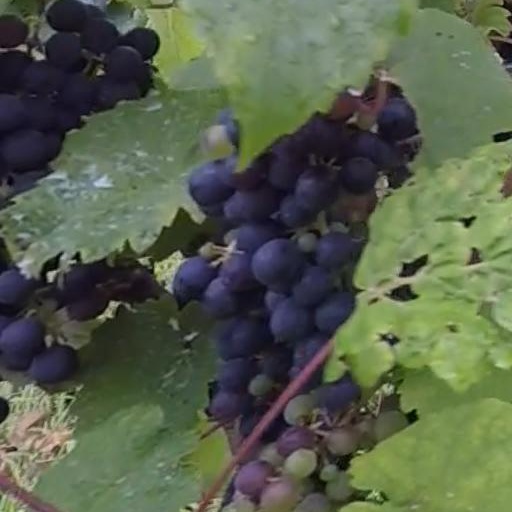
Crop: grape